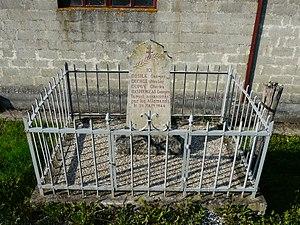
Stèle à la mémoire des quatre personnes fusillées le 26 mars 1944 à Saint-Martin-de-Ribérac, Dordogne, France.
Saint-Martin-de-Ribérac est une commune française située dans le département de la Dordogne, en région Nouvelle-Aquitaine.